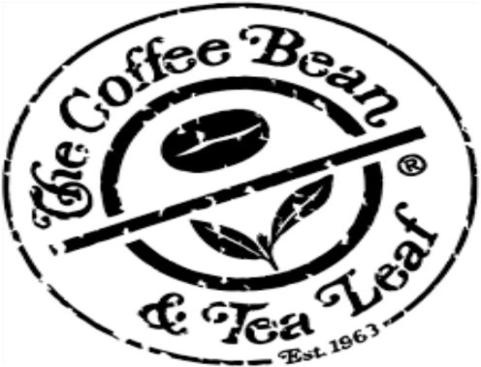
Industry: Food